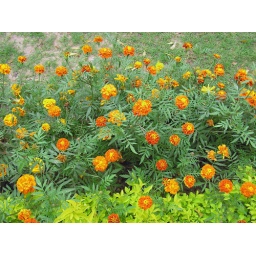
A bush of beautiful marigold flowers, with red and orange flowers in profusion